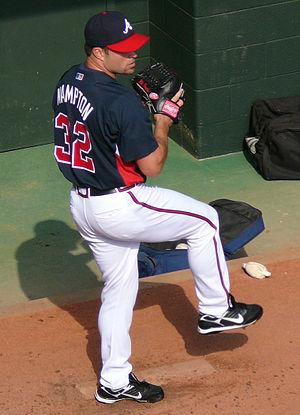
Michael William Hampton est un lanceur partant gaucher ayant joué dans la Ligue majeure de baseball de 1993 à 2010.